Mrigadayavan Palace

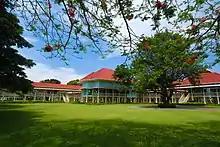
Mrigadayavan Palace

Mrigadayavan Palace is a former residence of King Vajiravudh, or Rama VI, who ruled Siam from 1910 to 1925. It is in Cha-am in Phetchaburi Province, Thailand. King Vajiravudh visited the palace twice during his reign. His first visit was during the summer of 1924 when he stayed for three months. His second visit lasted two months in the summer of 1925, after which he died. The palace is now a property of the Crown Property Bureau and is under the management of The Foundation of Mrigadayavan Palace under the patronage of Princess Bejaratana (FMP), the only daughter of Vajiravudh.